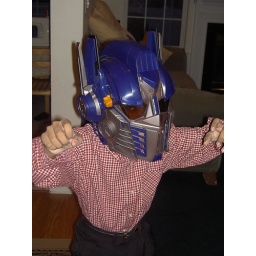
Optimus Prime in dress shirt